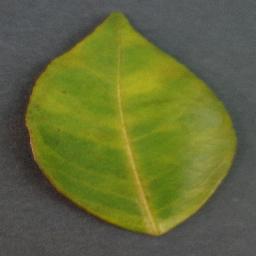
Label: Orange___Haunglongbing_(Citrus_greening)